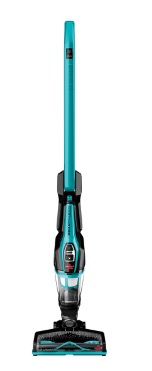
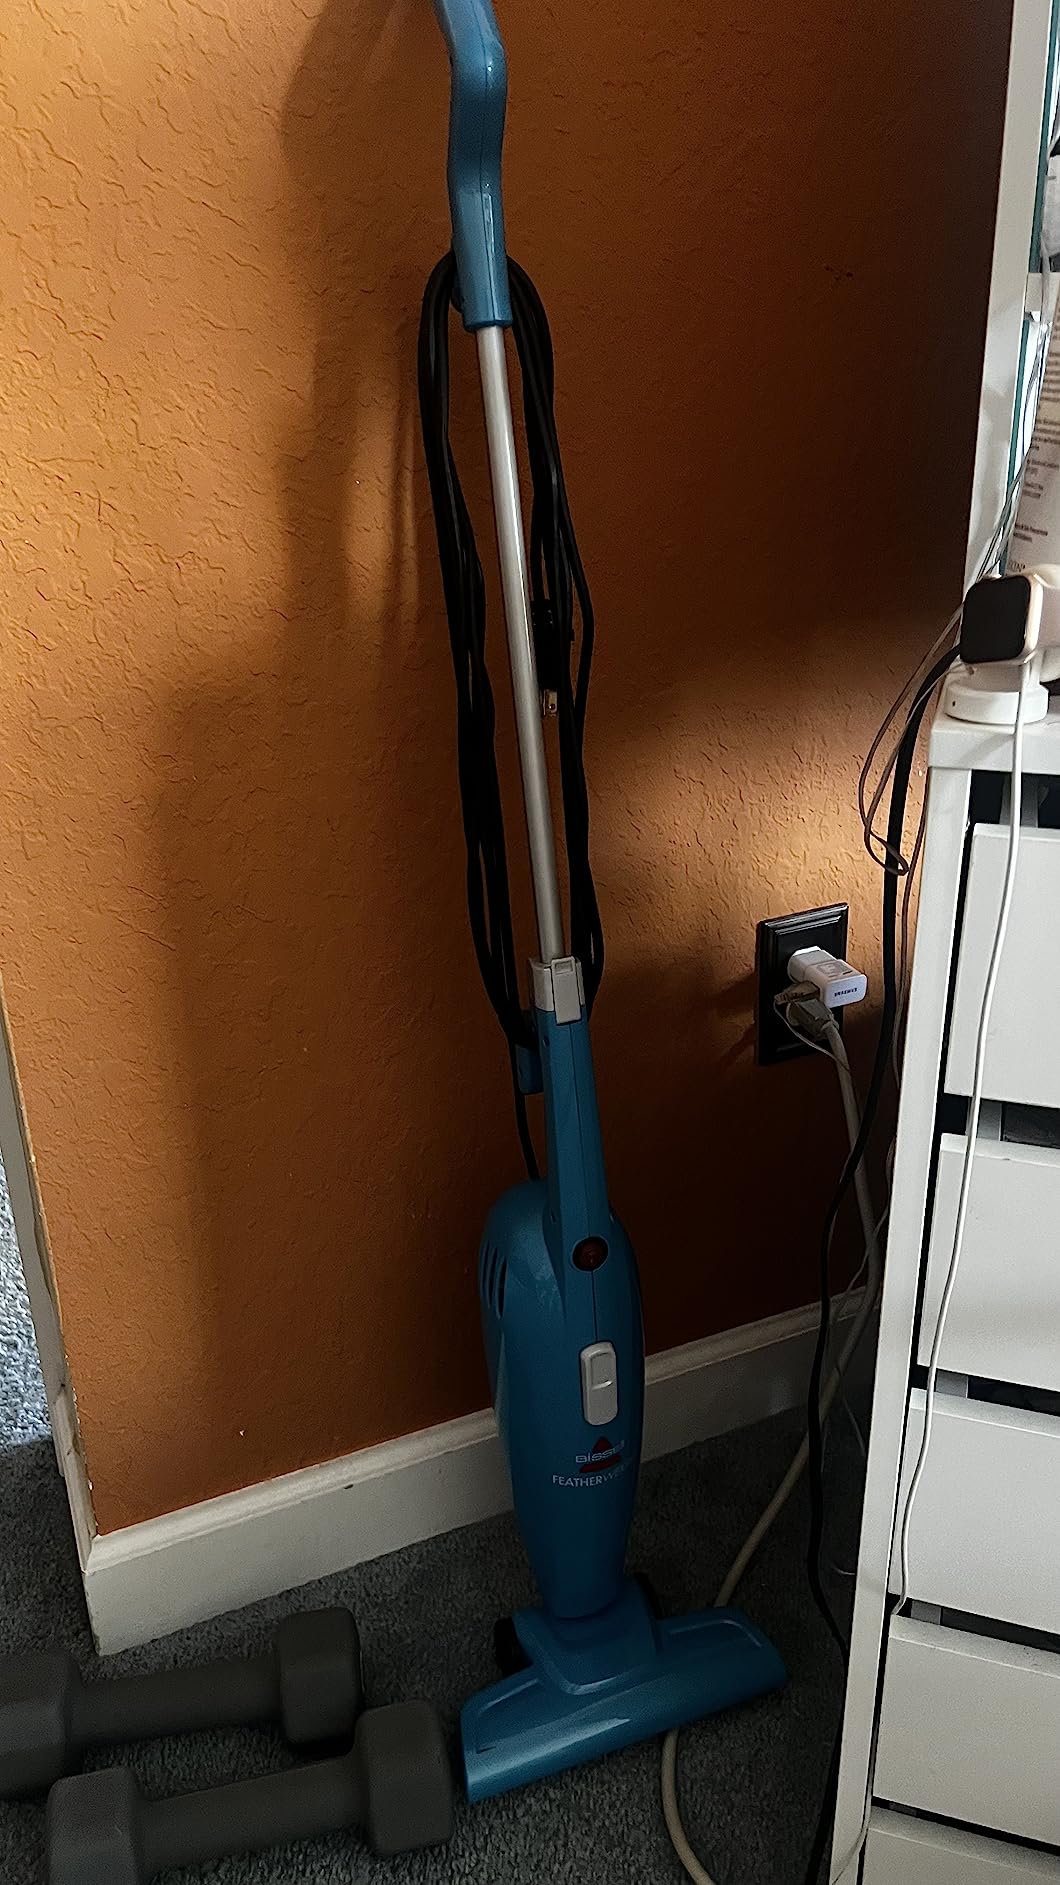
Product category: items_vacuum
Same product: no